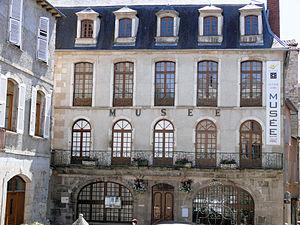
Villefranche-de-Rouergue - Musée municipal Urbain Cabrol
Villefranche-de-Rouergue est une commune française, située dans le département de l'Aveyron, dont elle est sous-préfecture, et dans la région Occitanie.